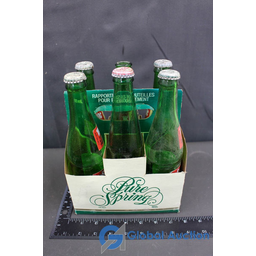
Label: glass